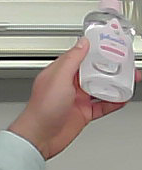
Product: johnson_baby